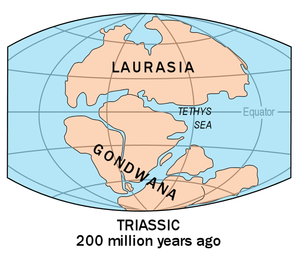
Tethyshavet
Første fase af dannelsen af Tethyshavet: Superkontinentet Pangaea deles i to dele, Laurasien og Gondwana, og Tethyshavet opstår mellem dem.
Tethyshavet var et hav, som i mesozoikum, lå mellem kontinentene Gondwana og Laurasien før Indiahavet åbnede sig.